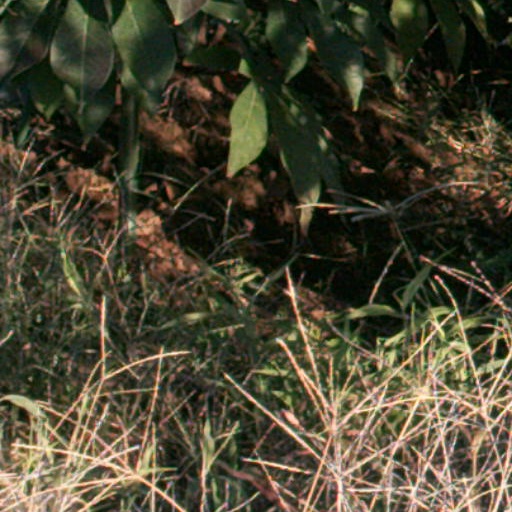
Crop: cassava